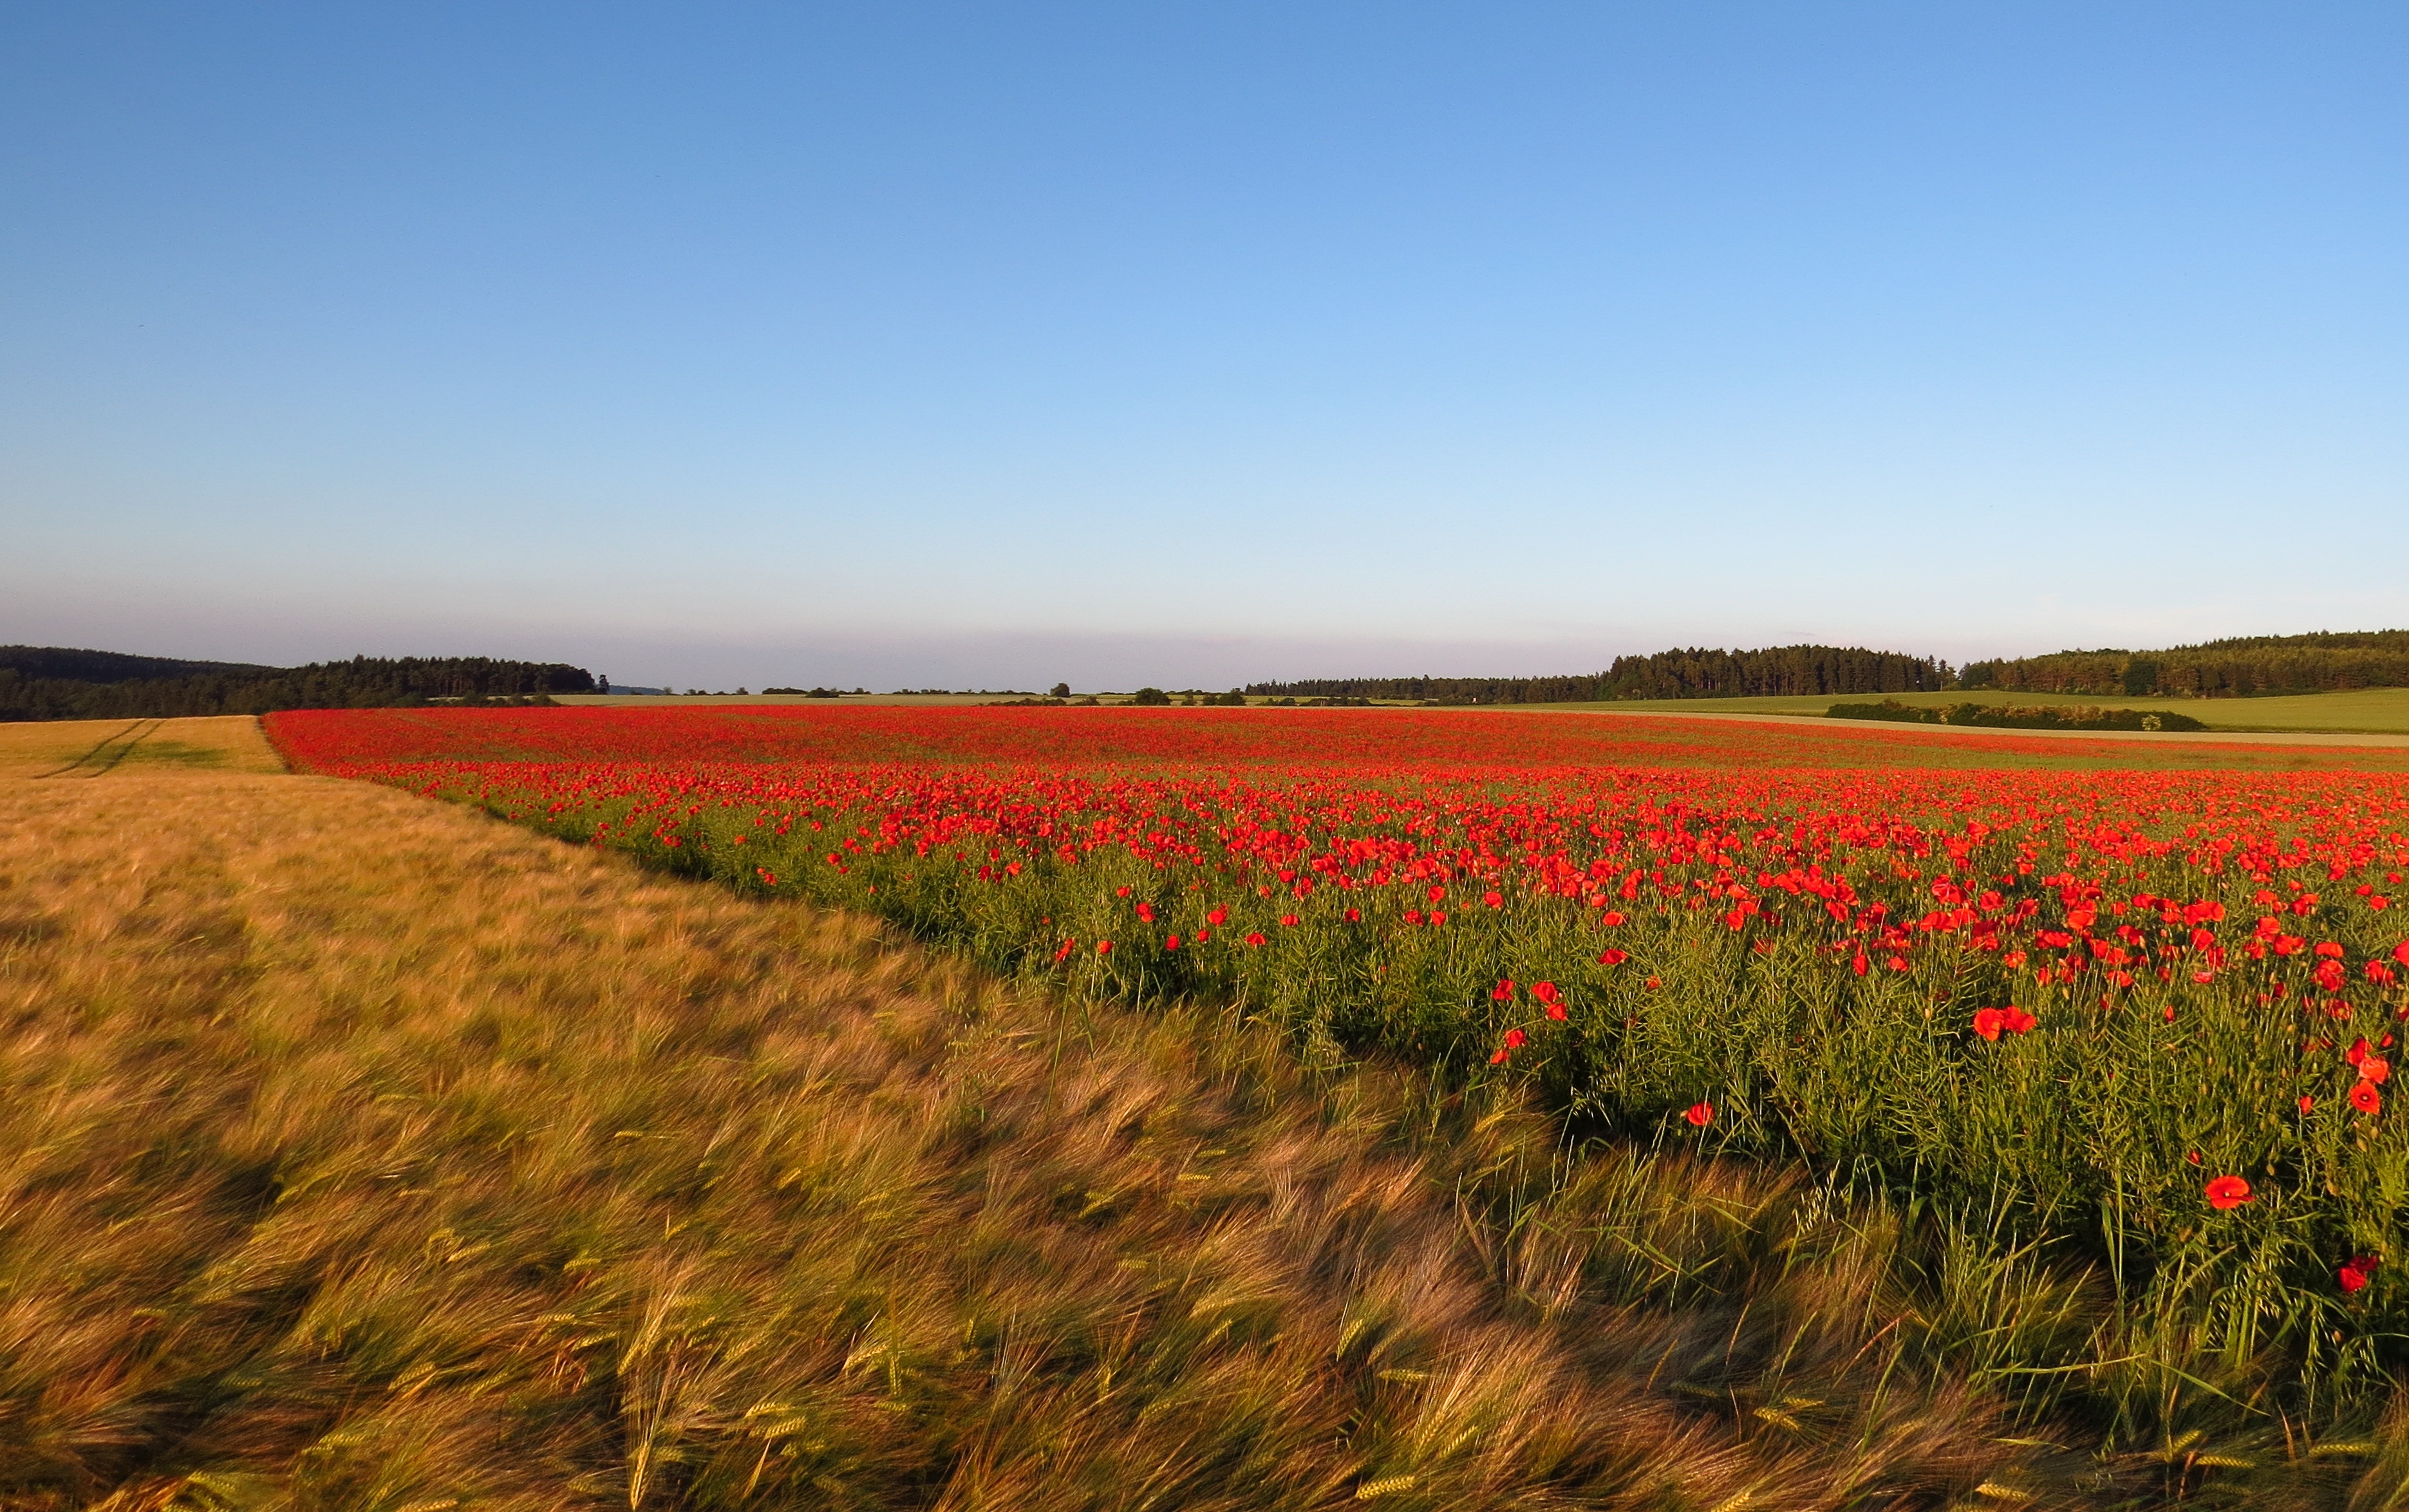
landscape, nature, grass, horizon, plant, sky, white, field, farm, meadow, wheat, prairie, hill, flower, food, red, crop, soil, agriculture, plain, rapeseed, wildflower, flowers, grassland, plateau, poppy, poppies, ecosystem, steppe, rural area, flowering plant, natural environment, grass family, land plant